Stardance

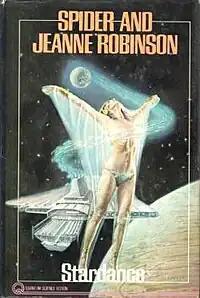
First edition covers

Stardance is a science fiction novel by Spider Robinson and Jeanne Robinson, published by Dial Press in 1979 as part of its Quantum science fiction line. The novel's opening segment originally appeared in "Analog" in 1977 as the novella "Stardance", followed by the serialized conclusion, "Stardance II", in "Analog" in 1978.